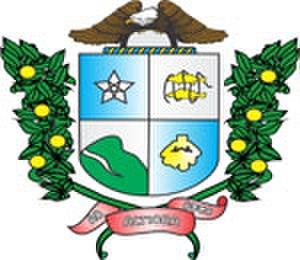
Pesqueira est une ville brésilienne du centre de l'État du Pernambouc.